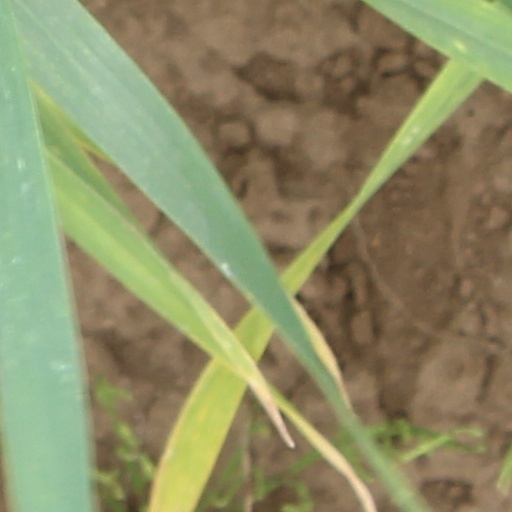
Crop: wheat